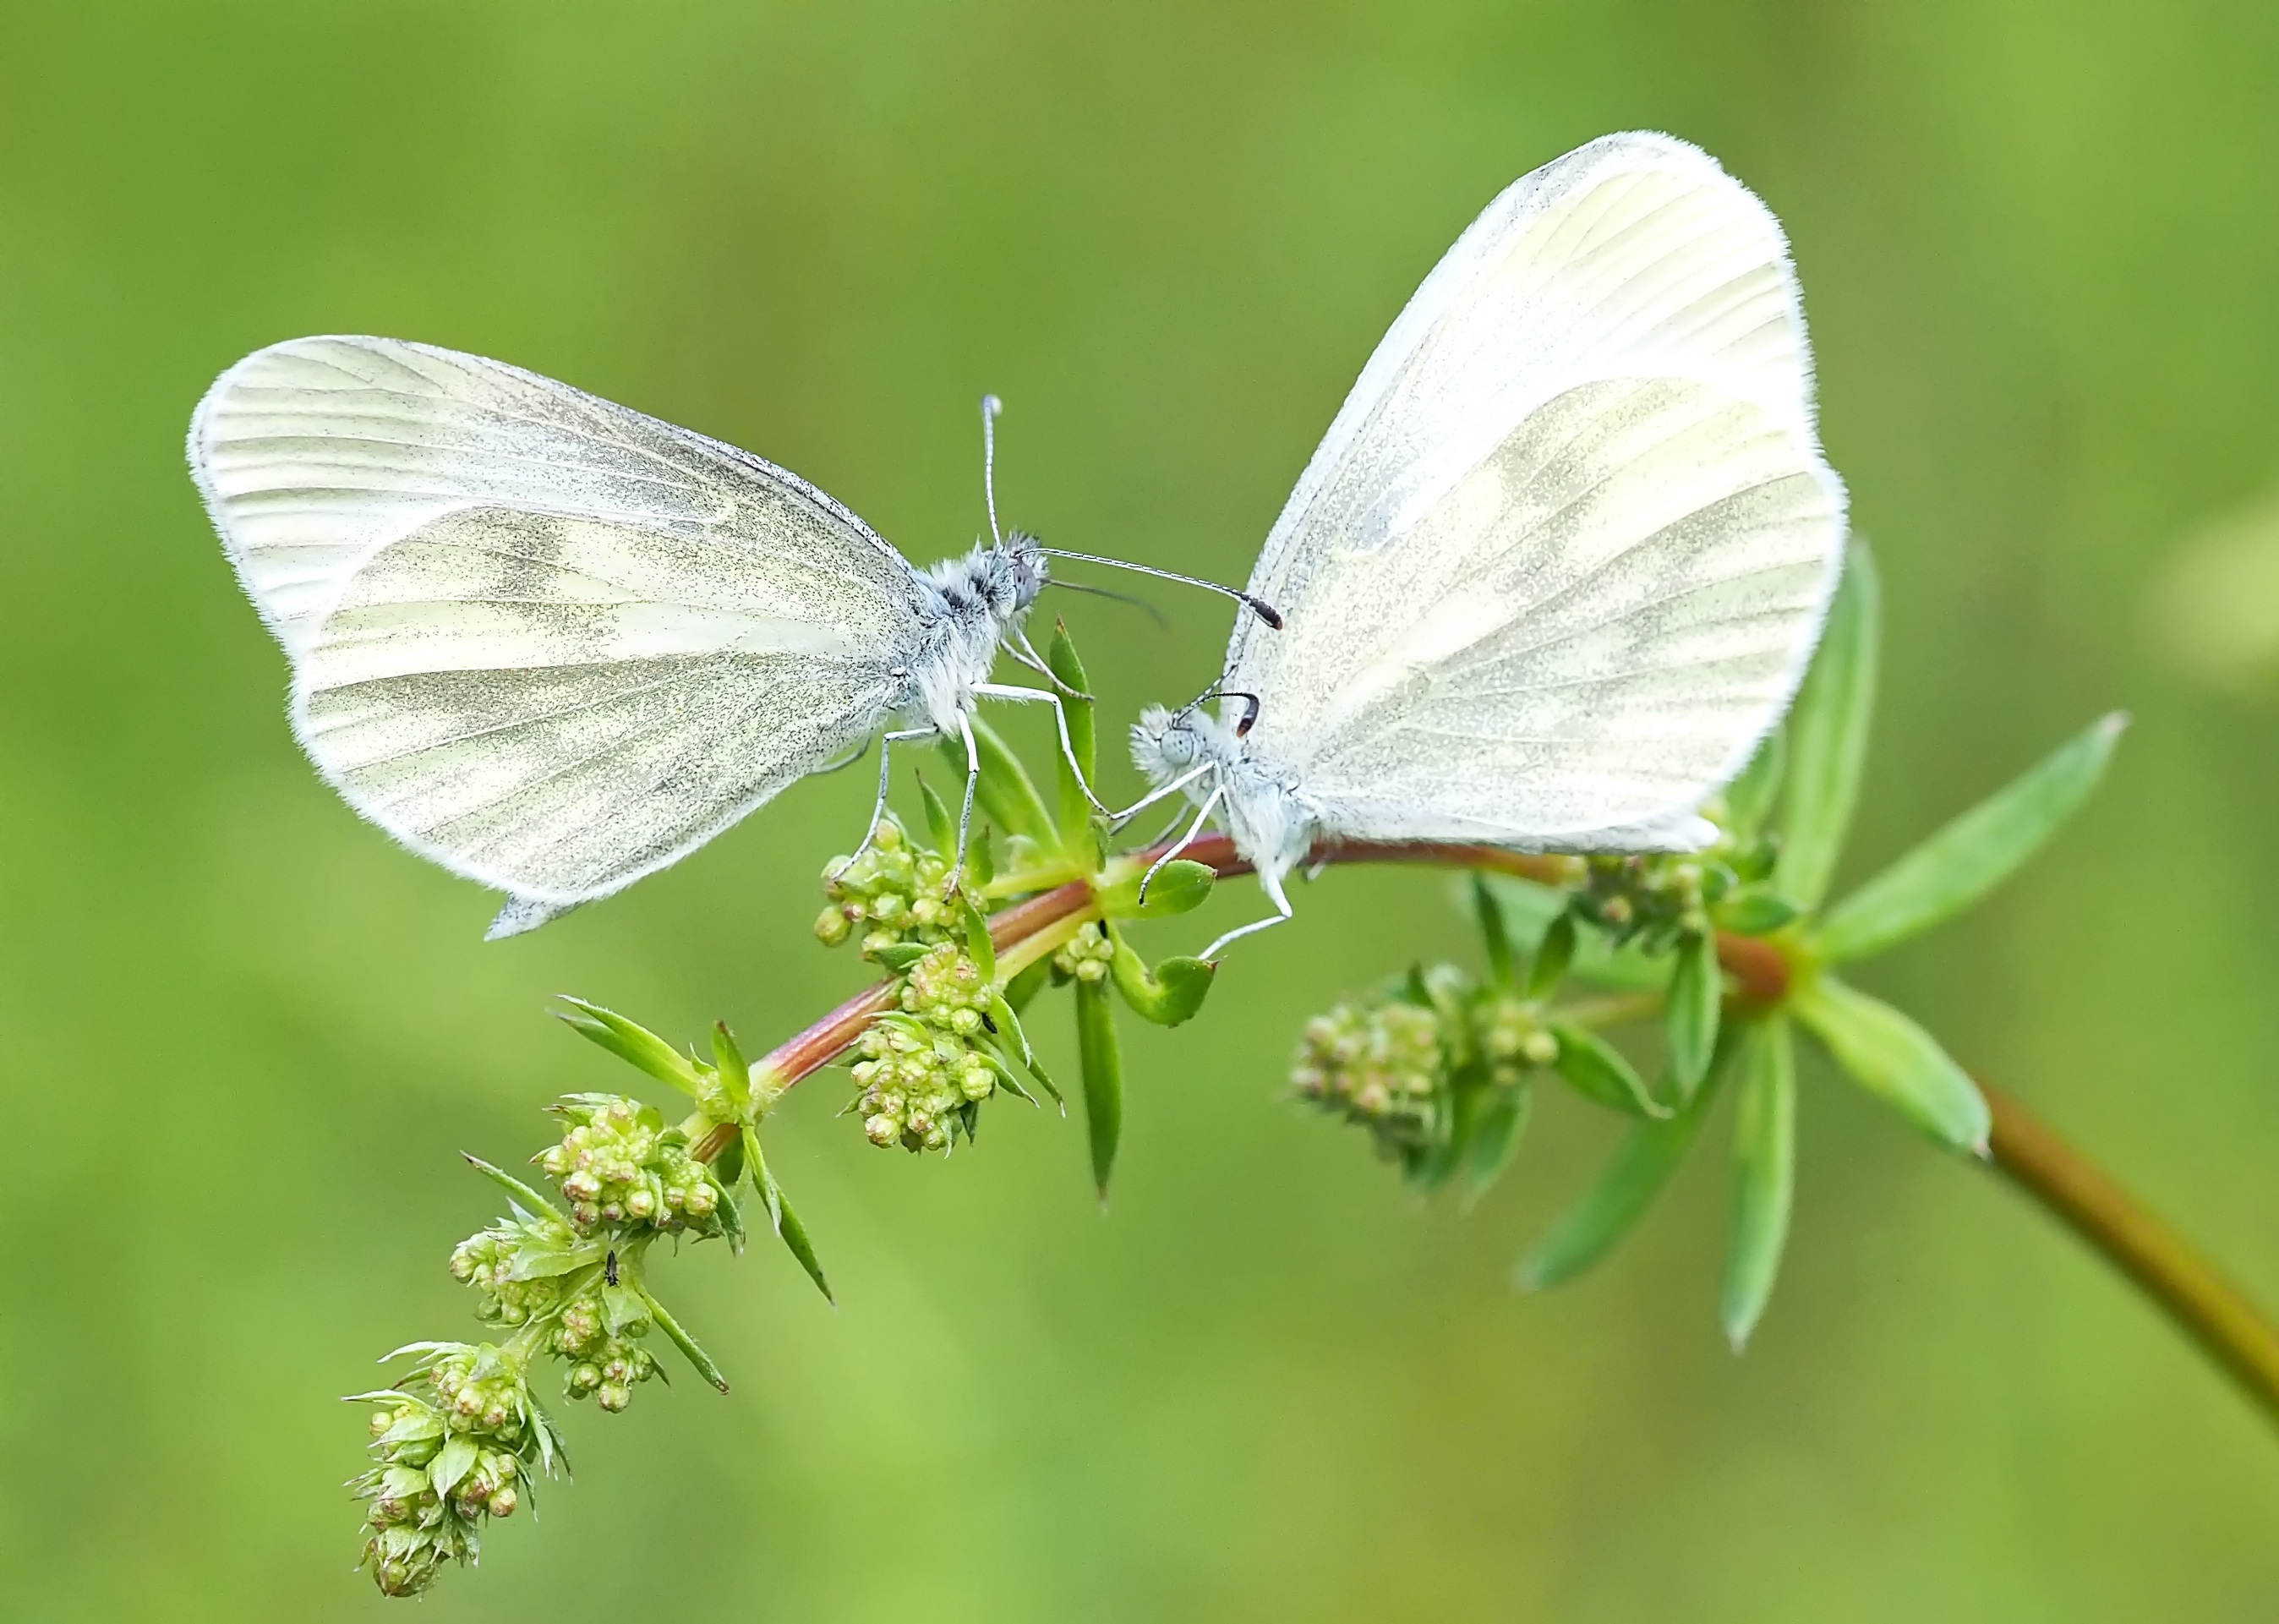
nature, wing, photography, flower, live, insect, botany, butterfly, flora, fauna, invertebrate, close up, nectar, pieridae, macro photography, arthropod, pollinator, moths and butterflies, lycaenid, brush footed butterfly, colias, cabbage butterfly